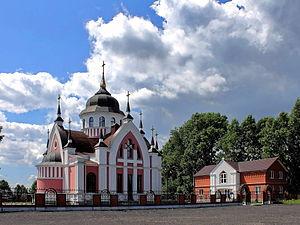
L'église Saint-Jean-Chrysostome est une église catholique de Novokouznetsk en Russie. Cette église, dédiée à saint Jean Chrysostome a la particularité d'abriter deux communautés paroissiales : l'une de rite latin et l'autre de rite byzantin formée par la paroisse gréco-latine des uniates. Son curé est donc biritualiste.